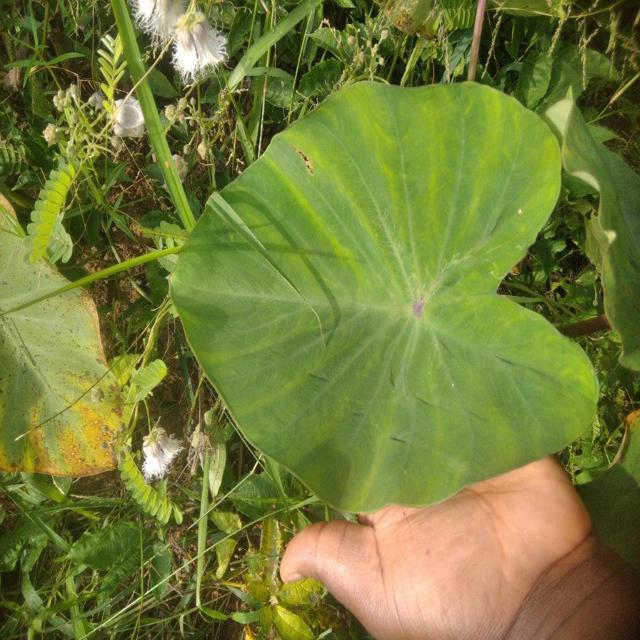
Label: Early_Blight